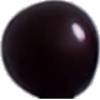
Label: Cherry Wax Black 1